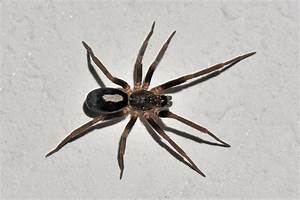
Label: ragno